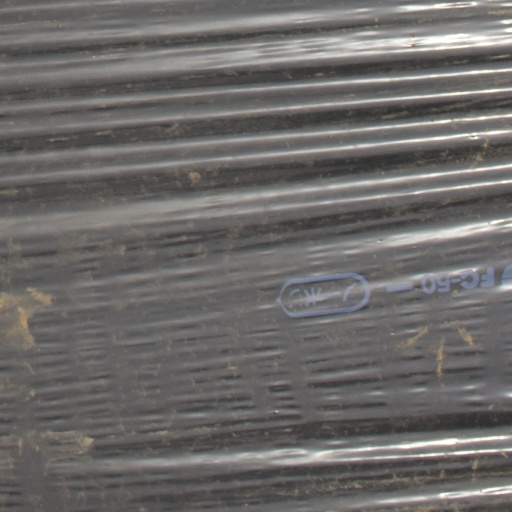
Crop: Jerusalem artichoke